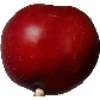
Label: nectarine